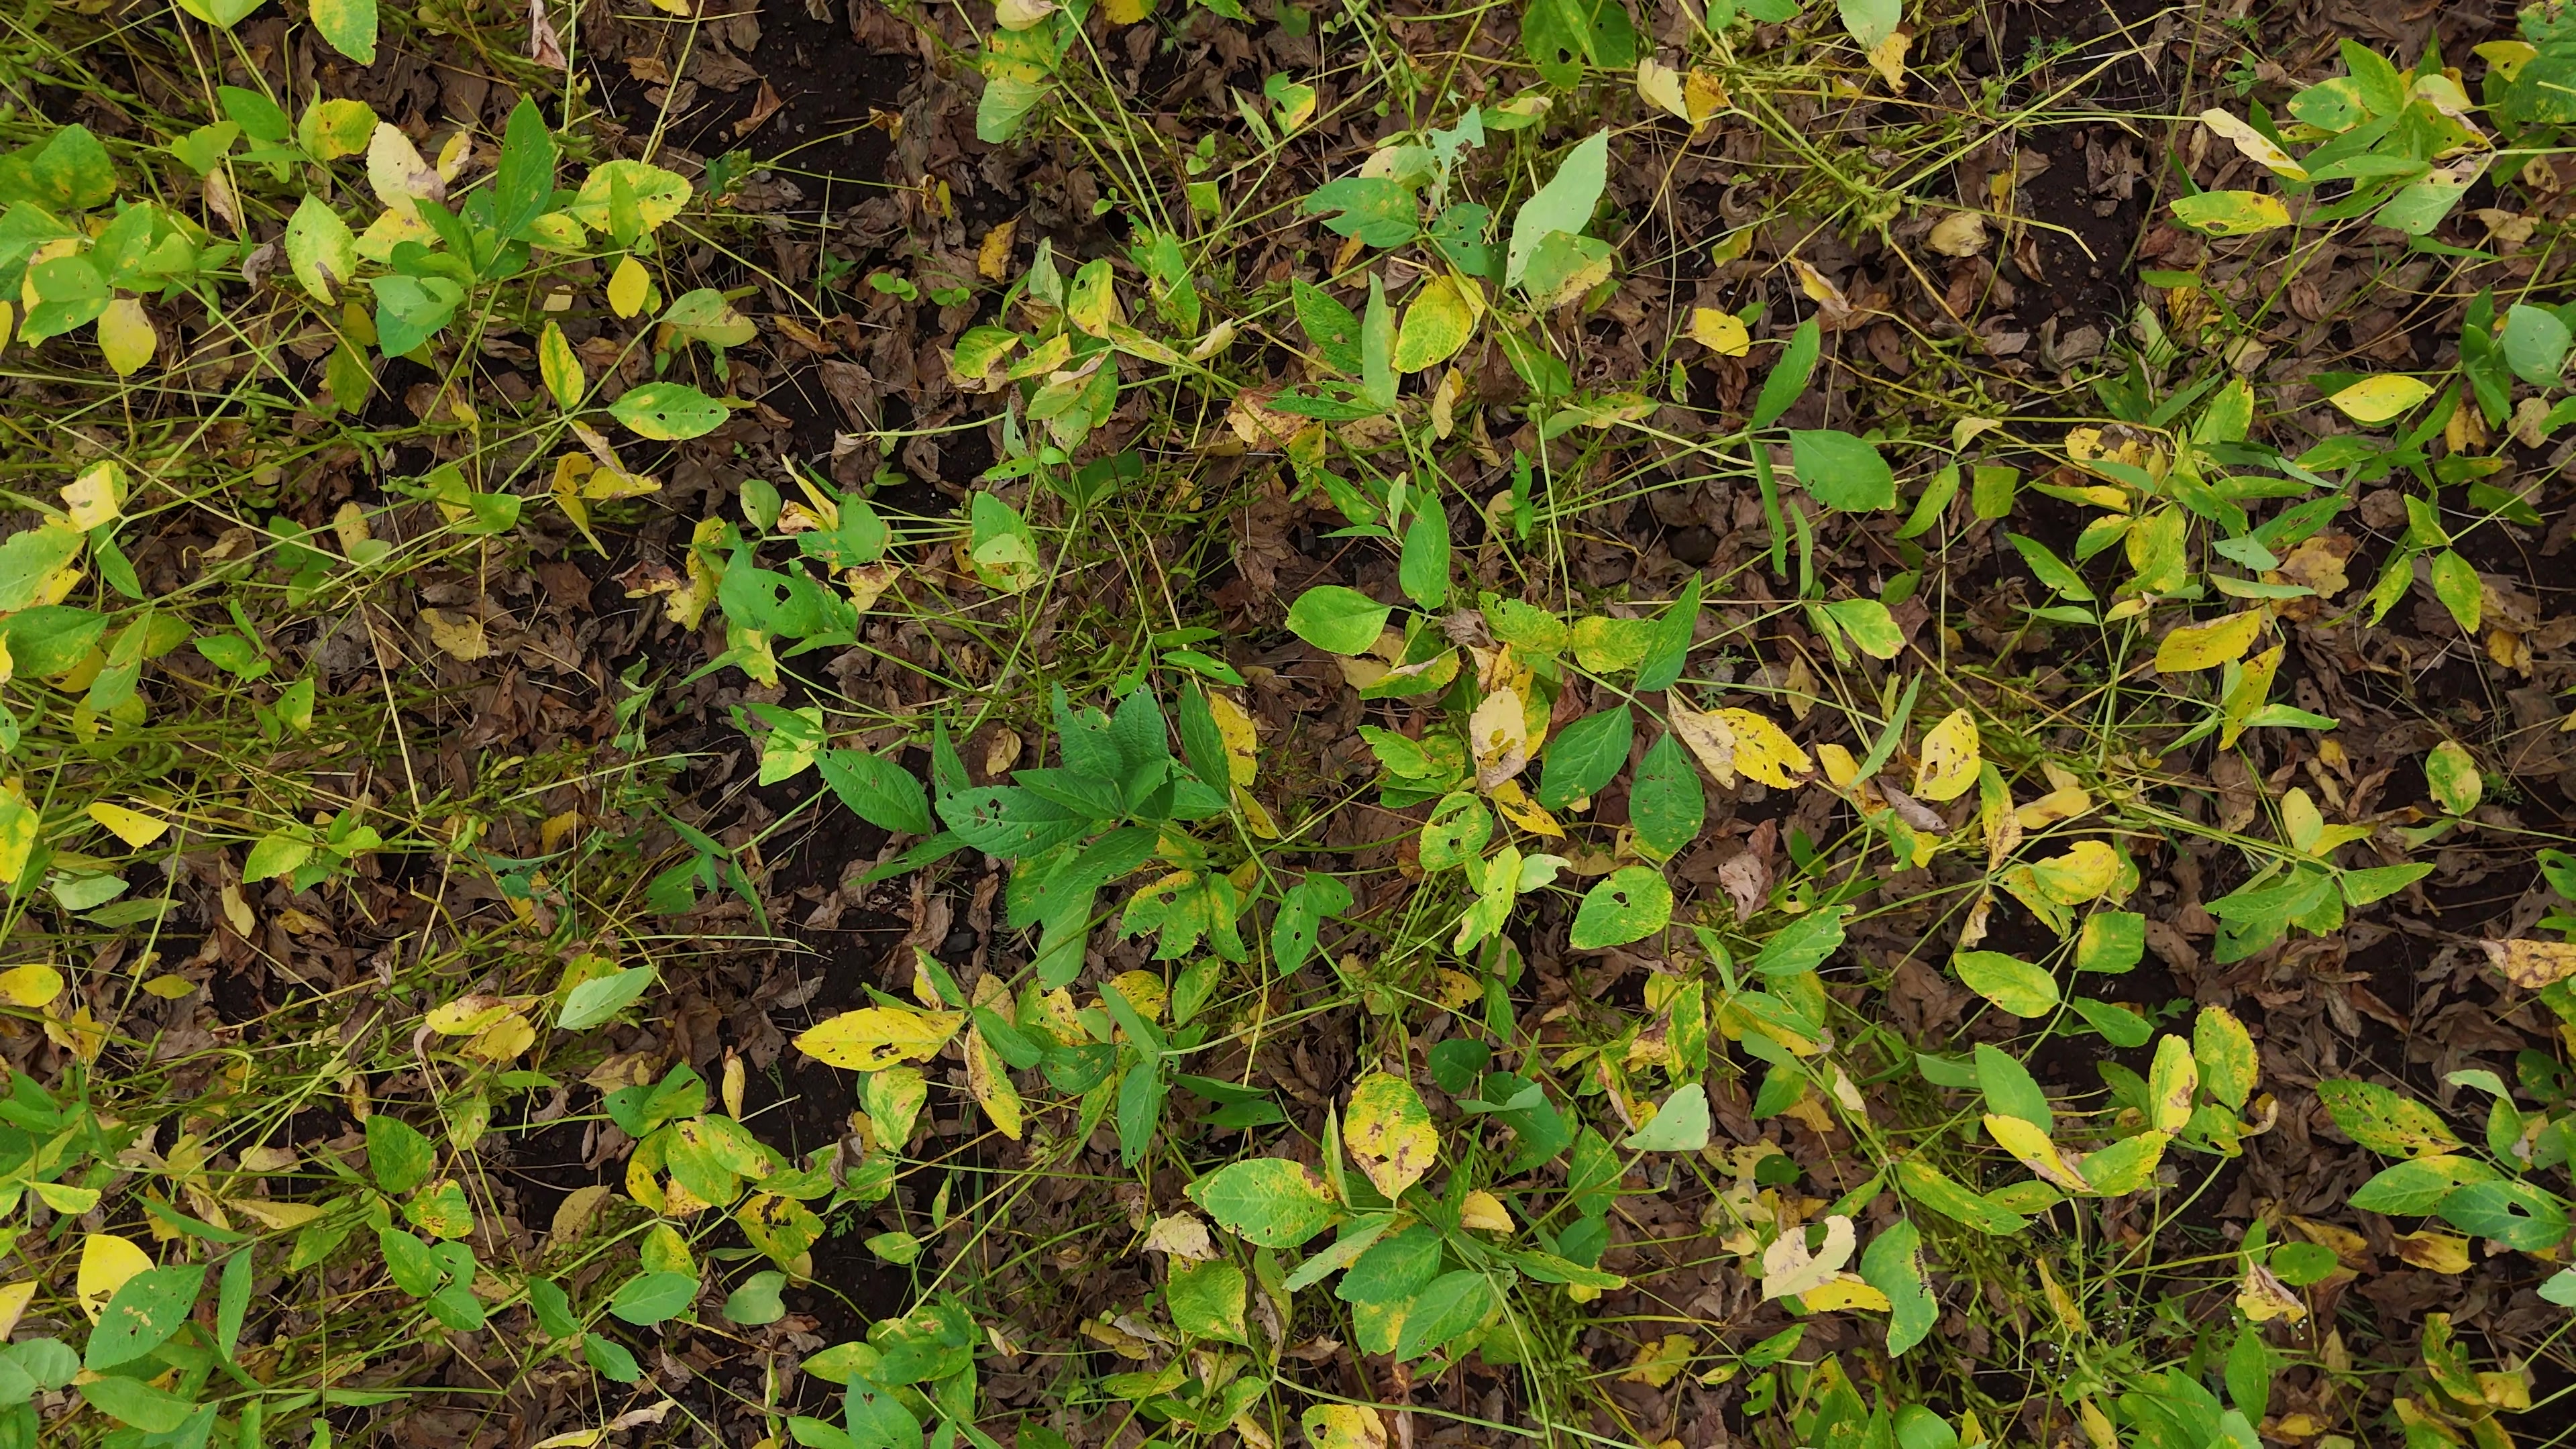
Label: Rust